Nguyễn Trãi

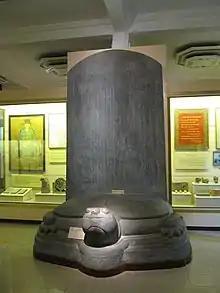
Vĩnh Lăng stele (replica). Stone, erected in the 6th year of Thuận Thiên reign (1433). Early Lê dynasty, ancient capital of Lam Kinh, Thanh Hóa Province, central Vietnam. Inscribed by Nguyễn Trãi. Commemorative element. Inscription showed on biography of Lê Lợi, leader of Lam Son uprising (1418-1427) against Ming invaders from China, from beginning to final victory and him becoming the first emperor of the Early Lê dynasty in 1428. This stele is also one of typical stone sculptures of Vietnam fine art in the 15th century. National Museum of Vietnamese History, Hanoi.

In 1417, Nguyễn Trãi joined a rebel leader named Lê Lợi, who was resisting the occupation from a mountainous region in Thanh Hóa Province south of Hanoi. Nguyễn Trãi served as the chief advisor, strategist and propagandist for the movement.